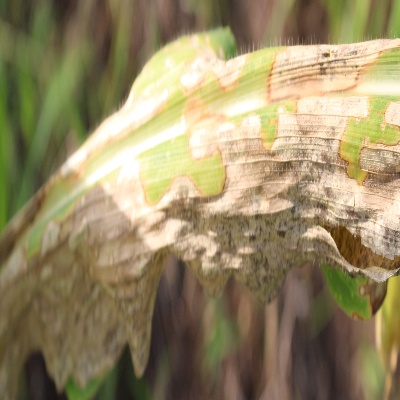
Crop: Maize
Condition: leaf blight